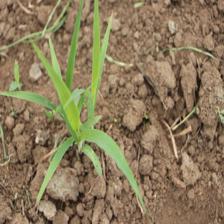
Label: Sorghum